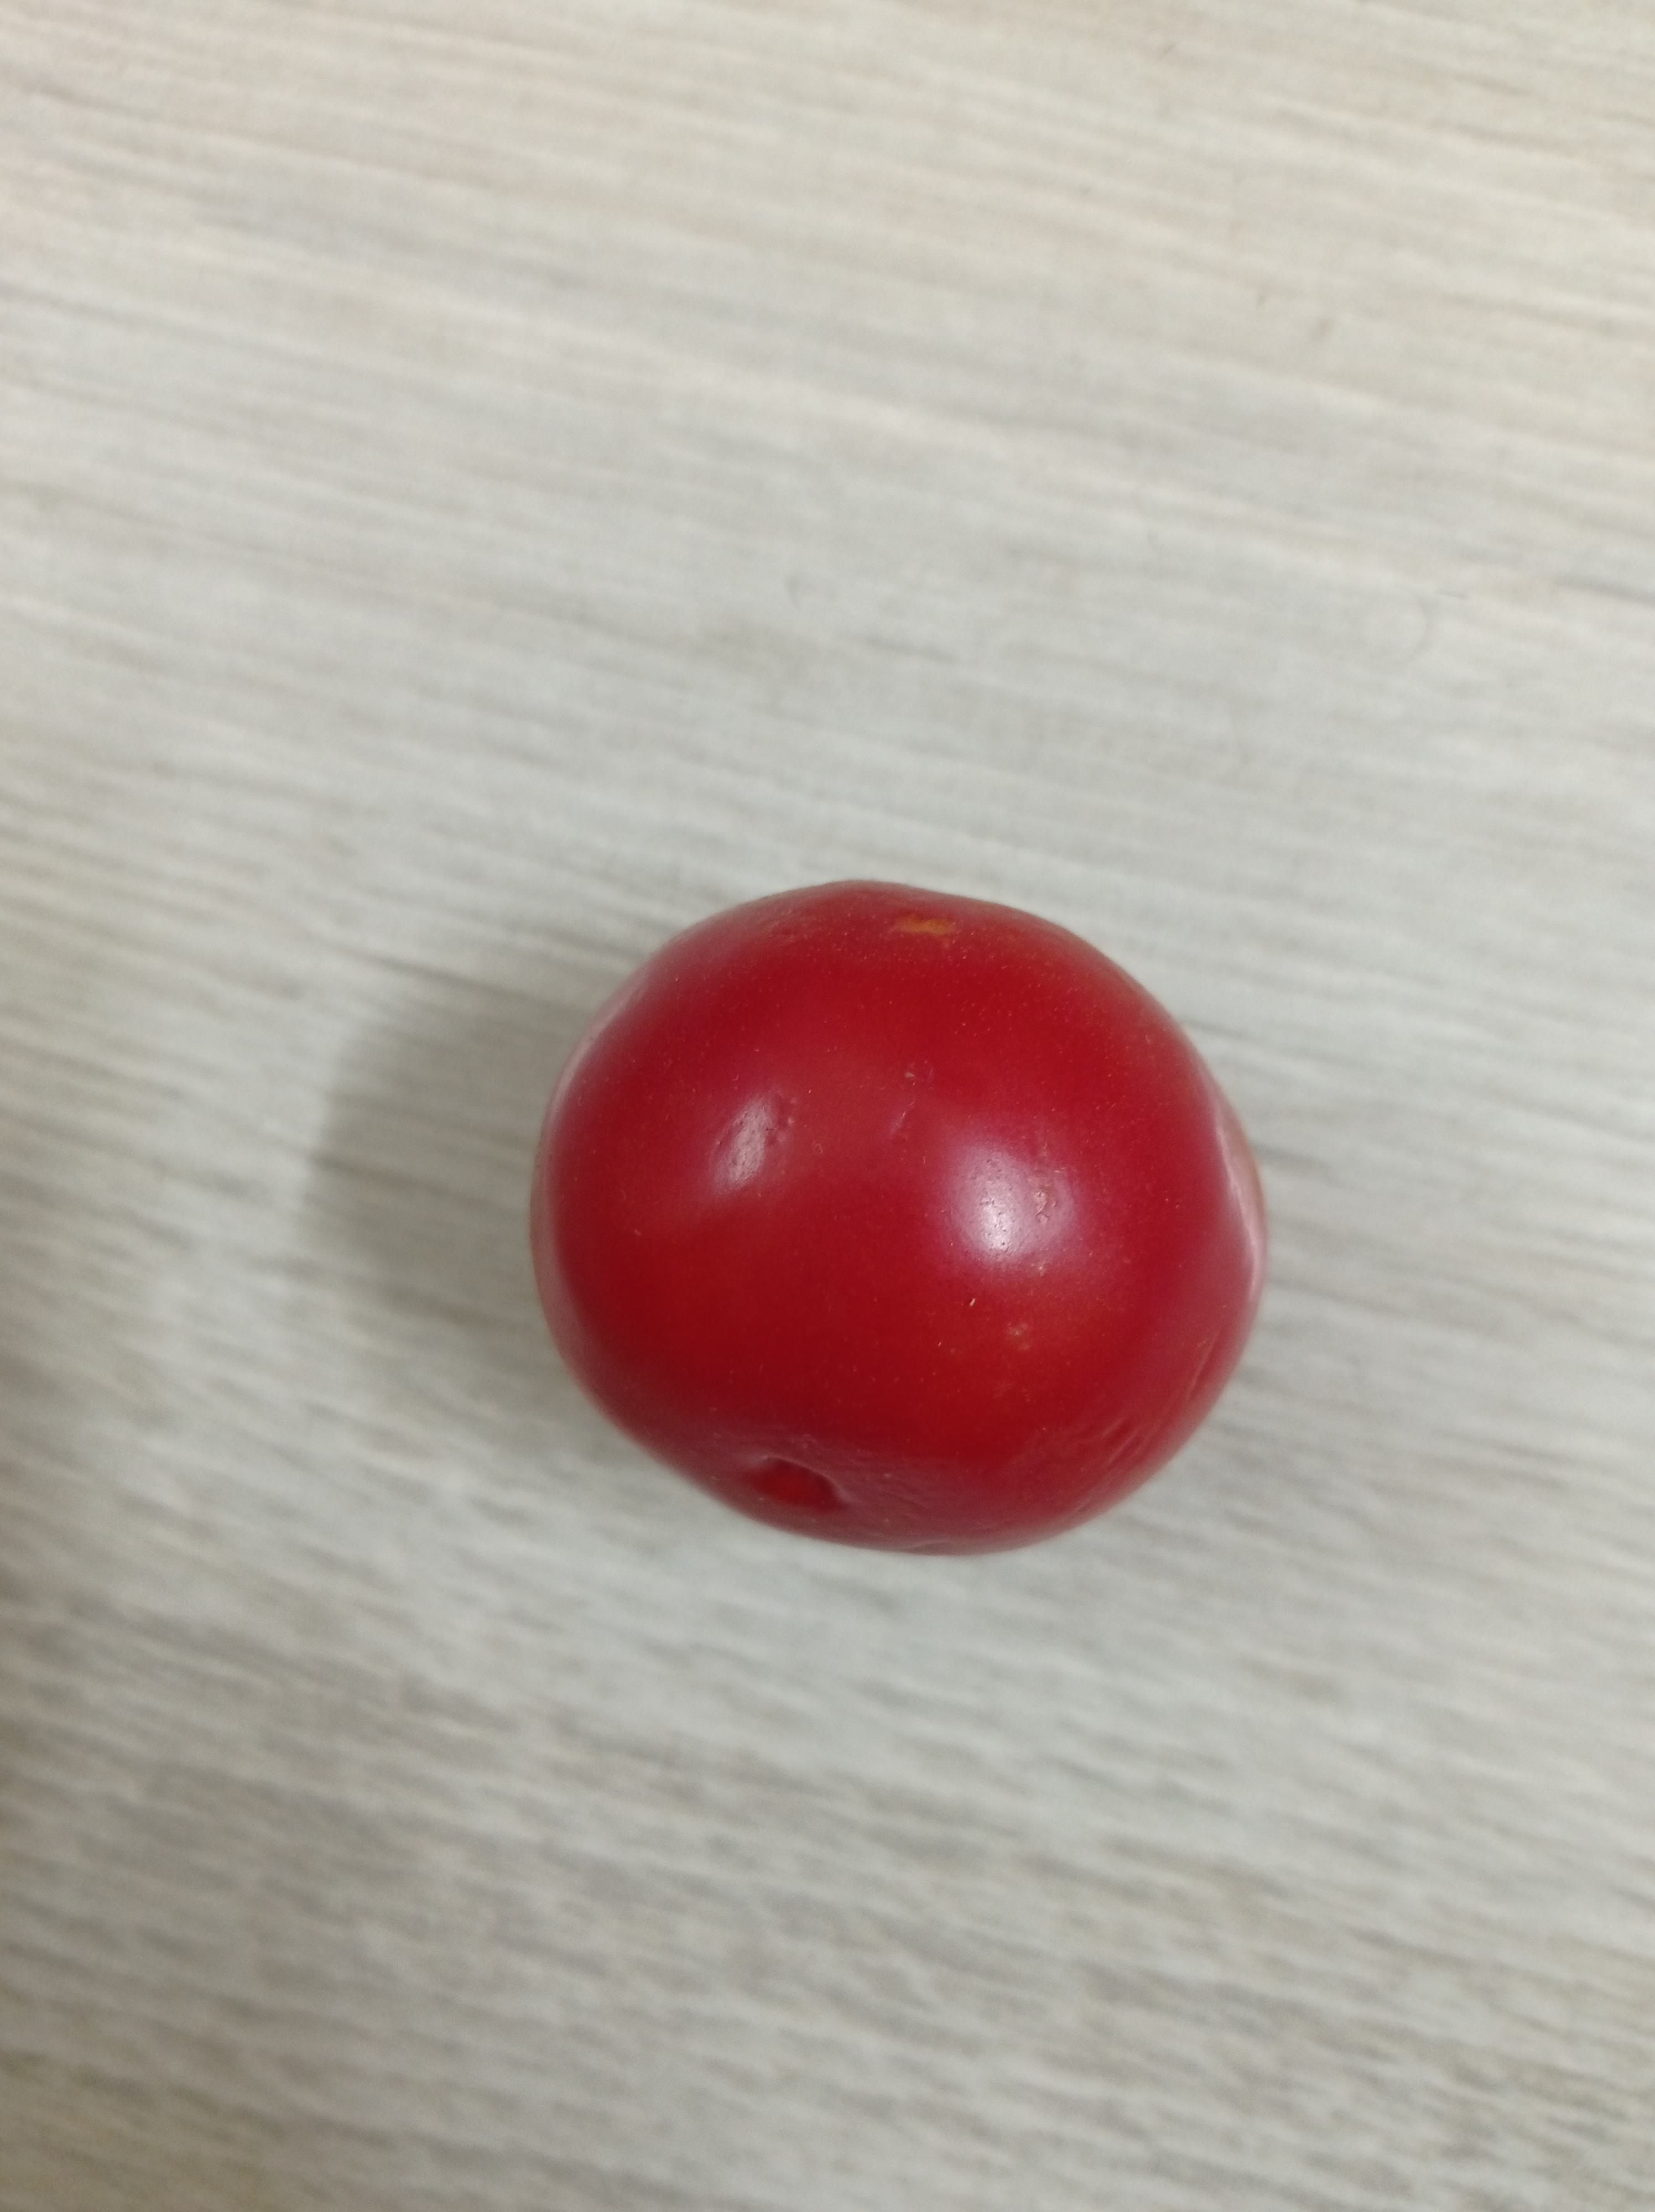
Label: Fresh